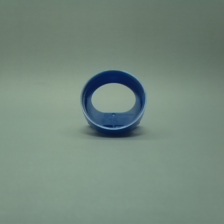
Color: blue
Cap type: flip-top cap